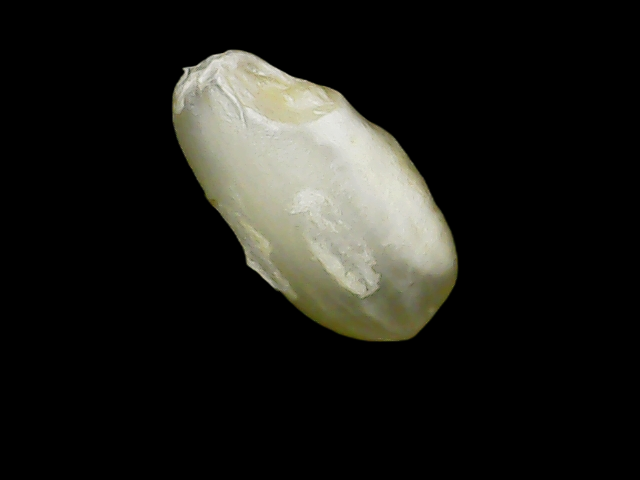
Rice variety: Binadhan8